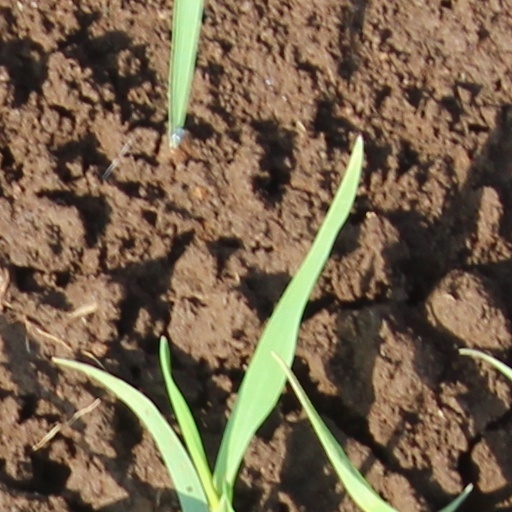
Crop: wheat